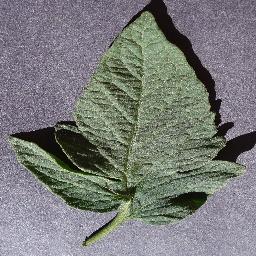
Label: Tomato___healthy